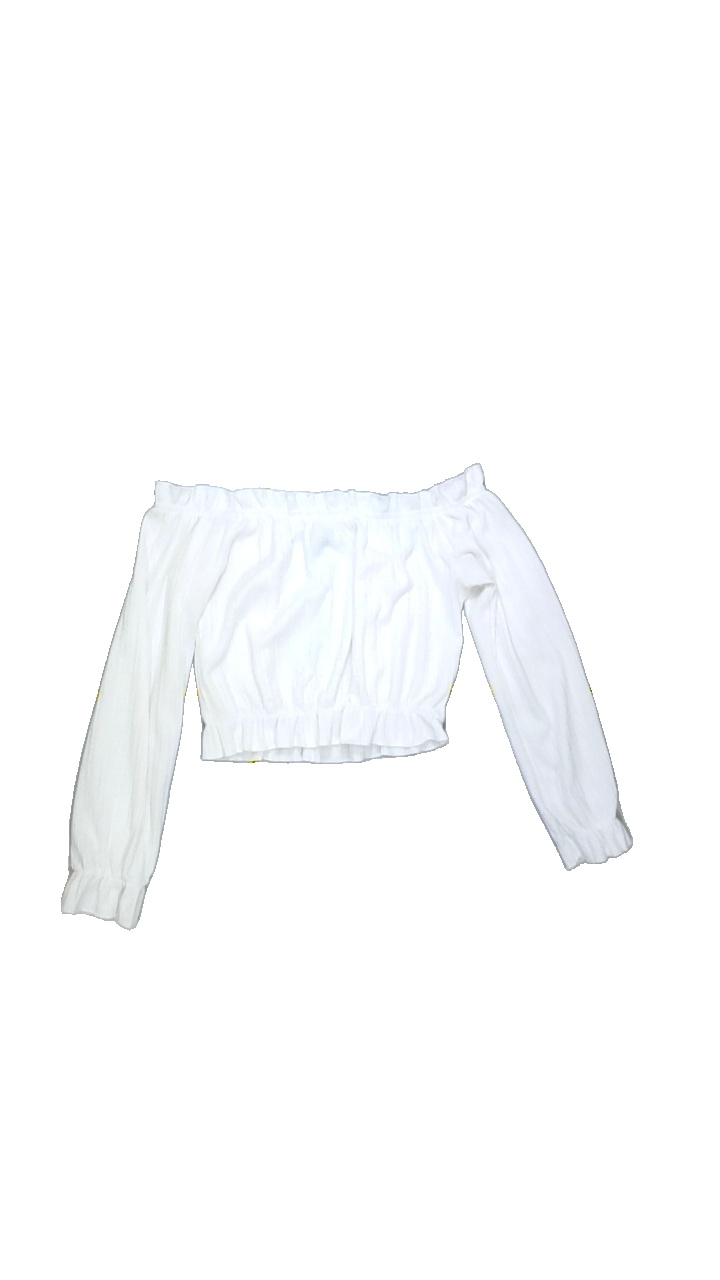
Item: Blouse (Ladies)
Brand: Not Applicable
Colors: White
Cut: Cropped
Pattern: Plain
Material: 95% Poly 5% Elastane
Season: All
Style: No trend
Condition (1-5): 2
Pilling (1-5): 2
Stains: No
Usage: Recycle
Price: <50